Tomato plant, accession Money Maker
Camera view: tilt-top (135 deg); turntable rotation: 210 degrees
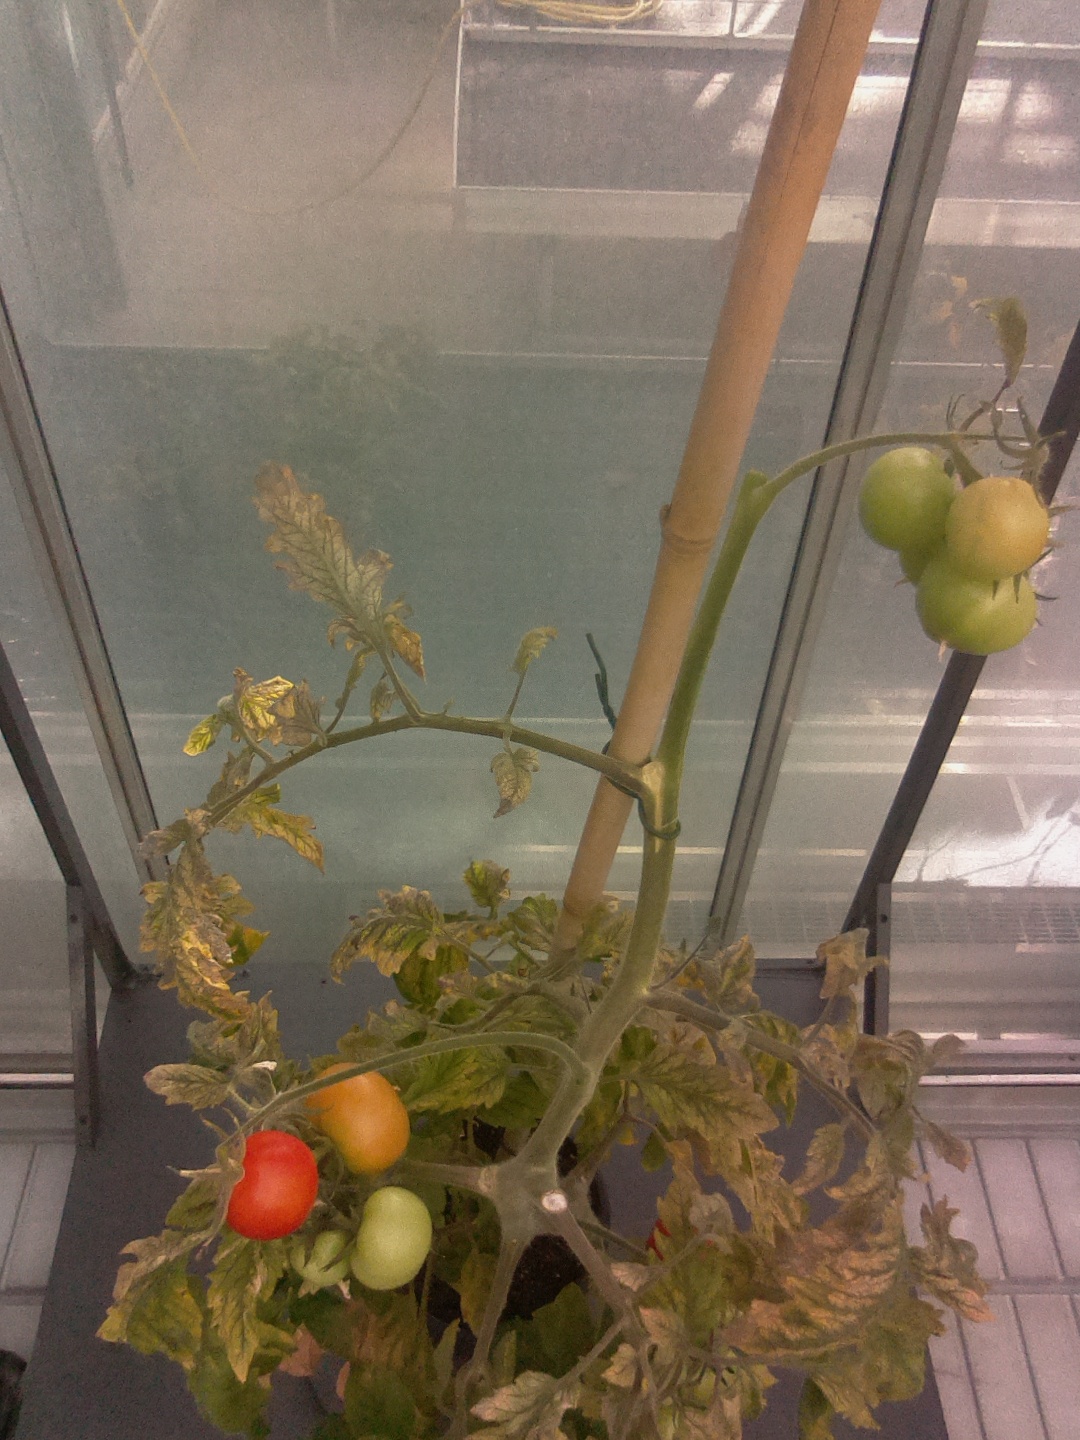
BBCH growth stage 82: 20%-30% of fruits show typical fully ripe color